Weltende (Jakob van Hoddis)

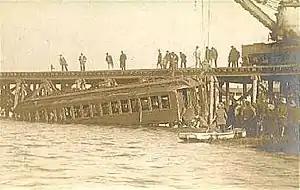
Train Wreck

The poem "Weltende" is assigned to the genre of early expressionistic "Großstadtlyrik" (big city poetry). The genre traces back, as the Germanist Hugo Friedrich